Laurentia

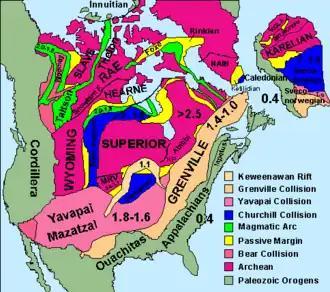
Laurentia basement rocks

Laurentia or the North American craton is a large continental craton that forms the ancient geological core of North America. Many times in its past, Laurentia has been a separate continent, as it is now in the form of North America, although originally it also included the cratonic areas of Greenland and the Hebridean terrane in northwest Scotland. During other times in its past, Laurentia has been part of larger continents and supercontinents and consists of many smaller terranes assembled on a network of early Proterozoic orogenic belts. Small microcontinents and oceanic islands collided with and sutured onto the ever-growing Laurentia, and together formed the stable Precambrian craton seen today.